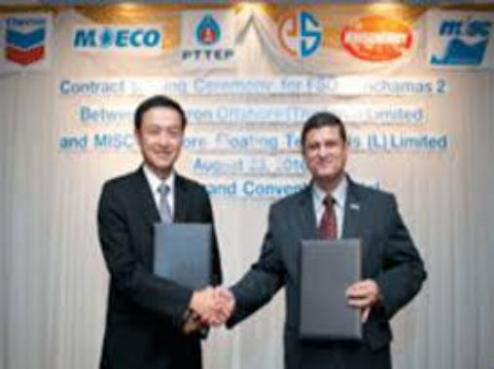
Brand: misc berhad
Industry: Transportation